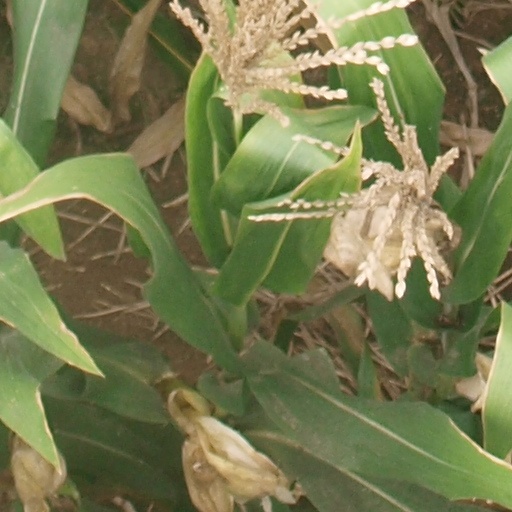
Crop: maize; corn